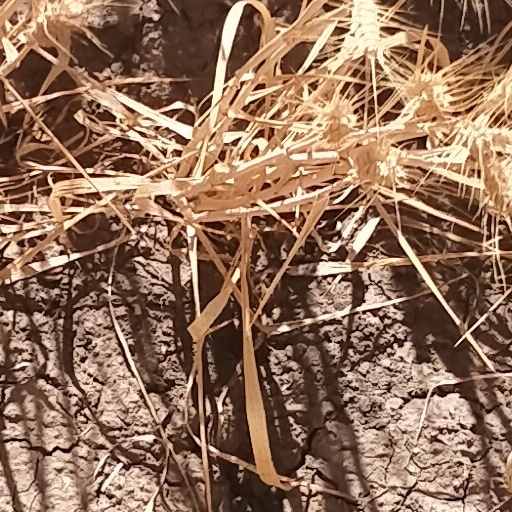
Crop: wheat